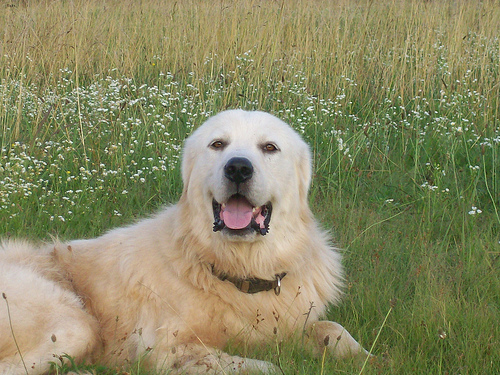
Breed: great pyrenees